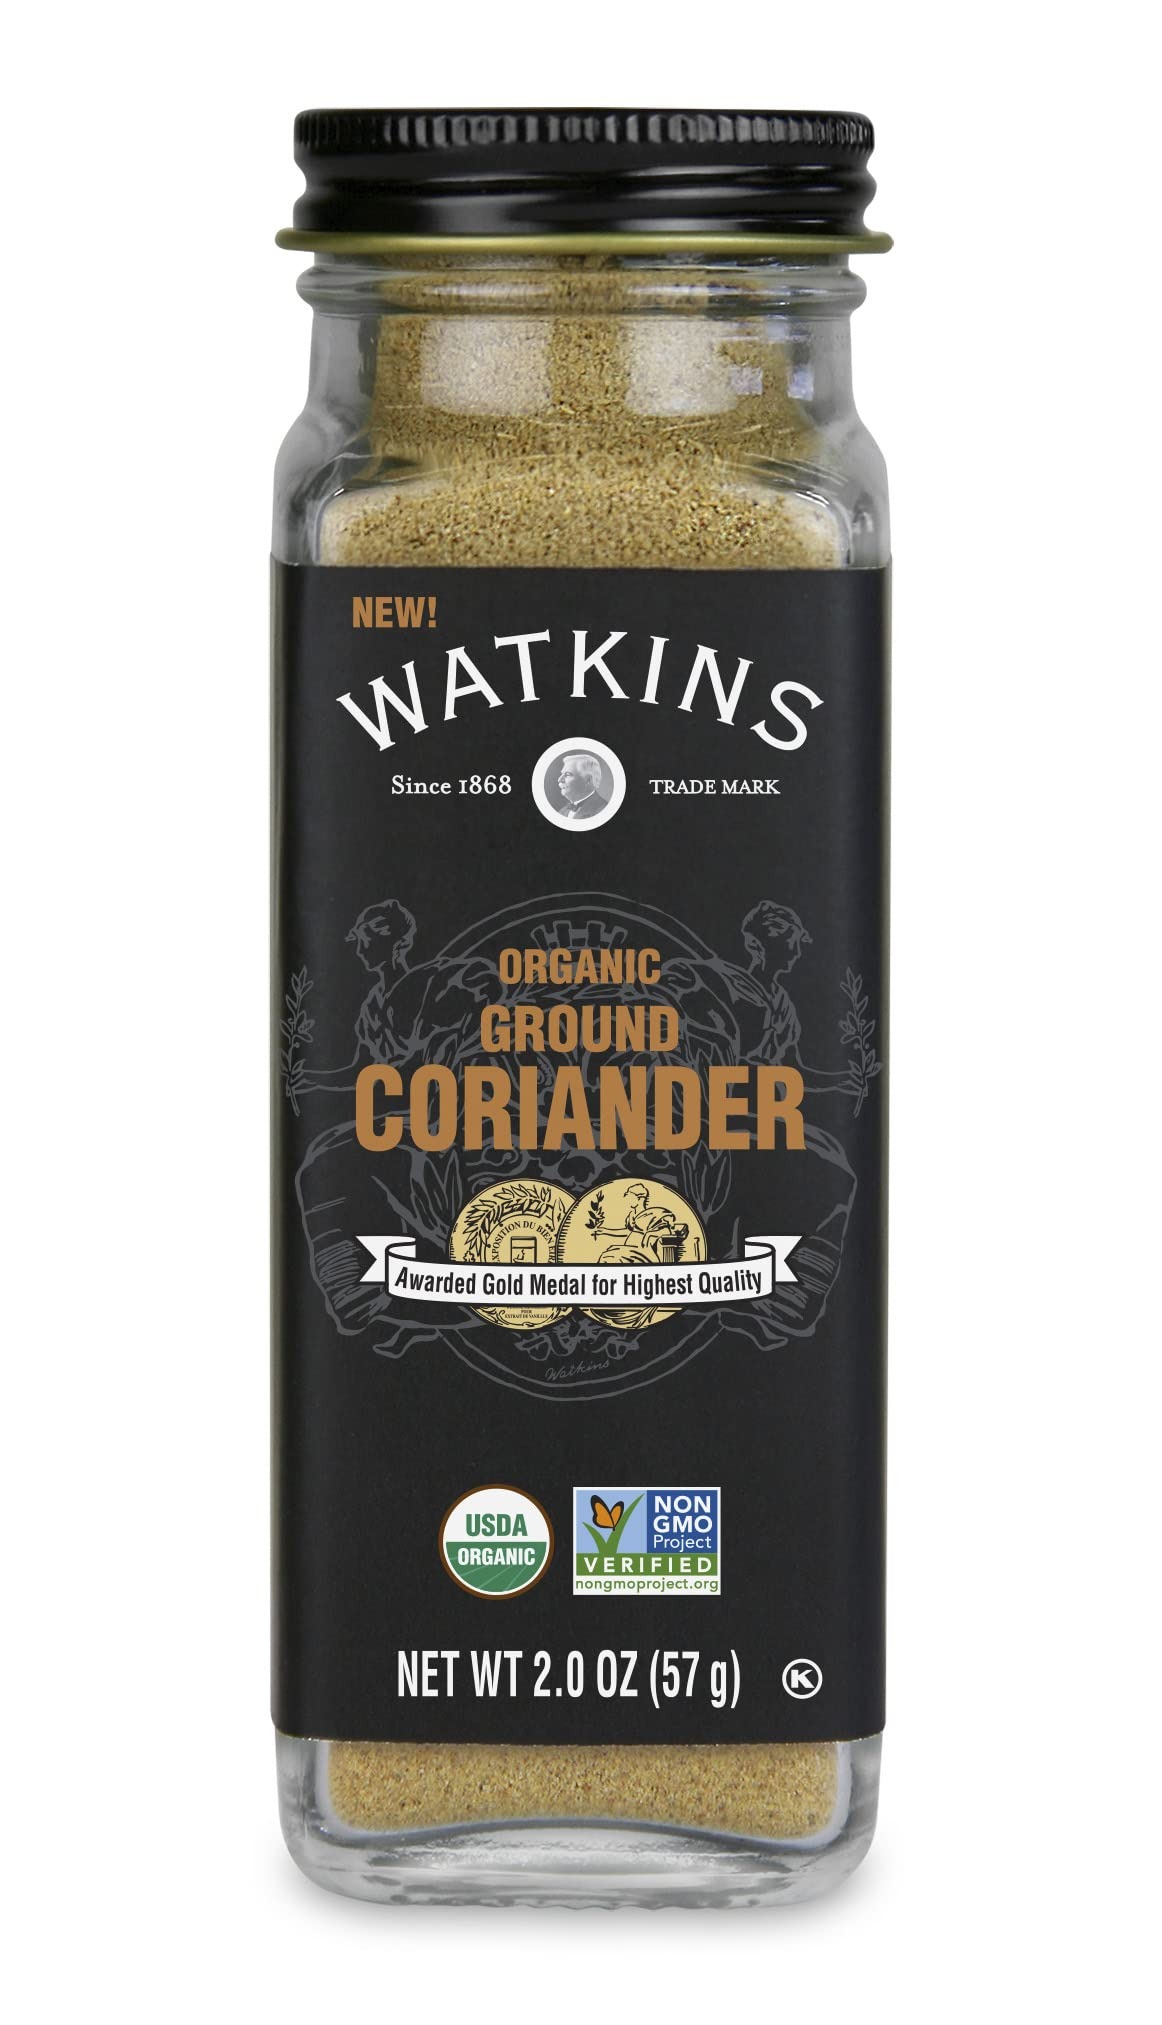
Item Name: Watkins Organic Ground Coriander, 2.0 oz., 1 Count
Bullet Point 1: Non-GMO project verified
Bullet Point 2: Superior quality, gourmet spices and herbs
Bullet Point 3: The warm and citrusy flavor lends a sweet and fresh taste
Bullet Point 4: Perfect for curries, casseroles or poultry
Bullet Point 5: Certified USDA Organic
Value: 2.0
Unit: Ounce

Price: 14.97